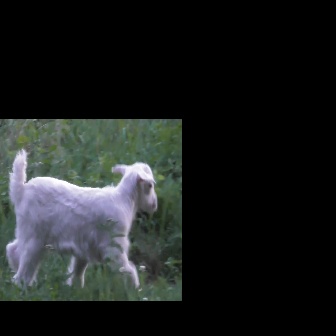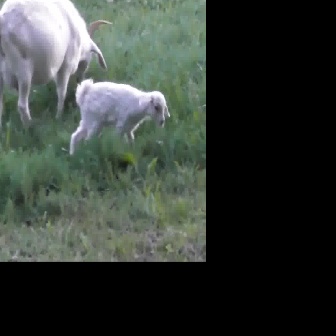
  Please identify the target specified by the bounding box [5,148,157,300] in the first image and locate it in the second image. Return the coordinates in [x_min,y_min,x_max,y_max] format.
Answer: [69,77,170,178]